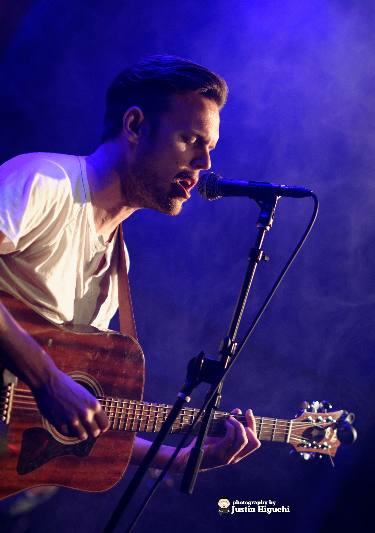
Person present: Yes